Question: Please indicate a possible affordance area of the cup that can be used for drinking
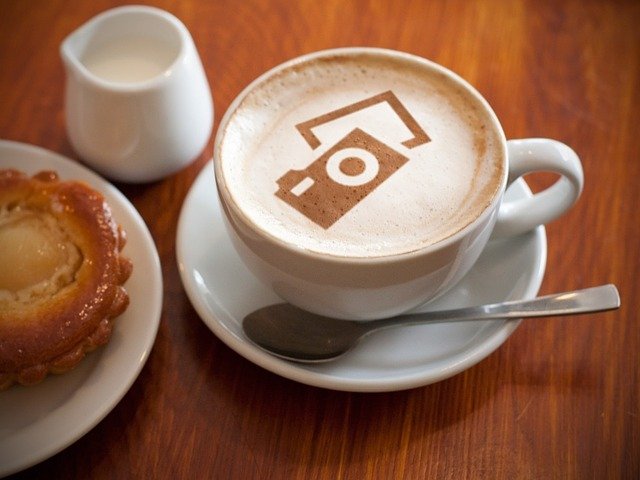
Answer: [212.105, 44.211, 510, 272.632]